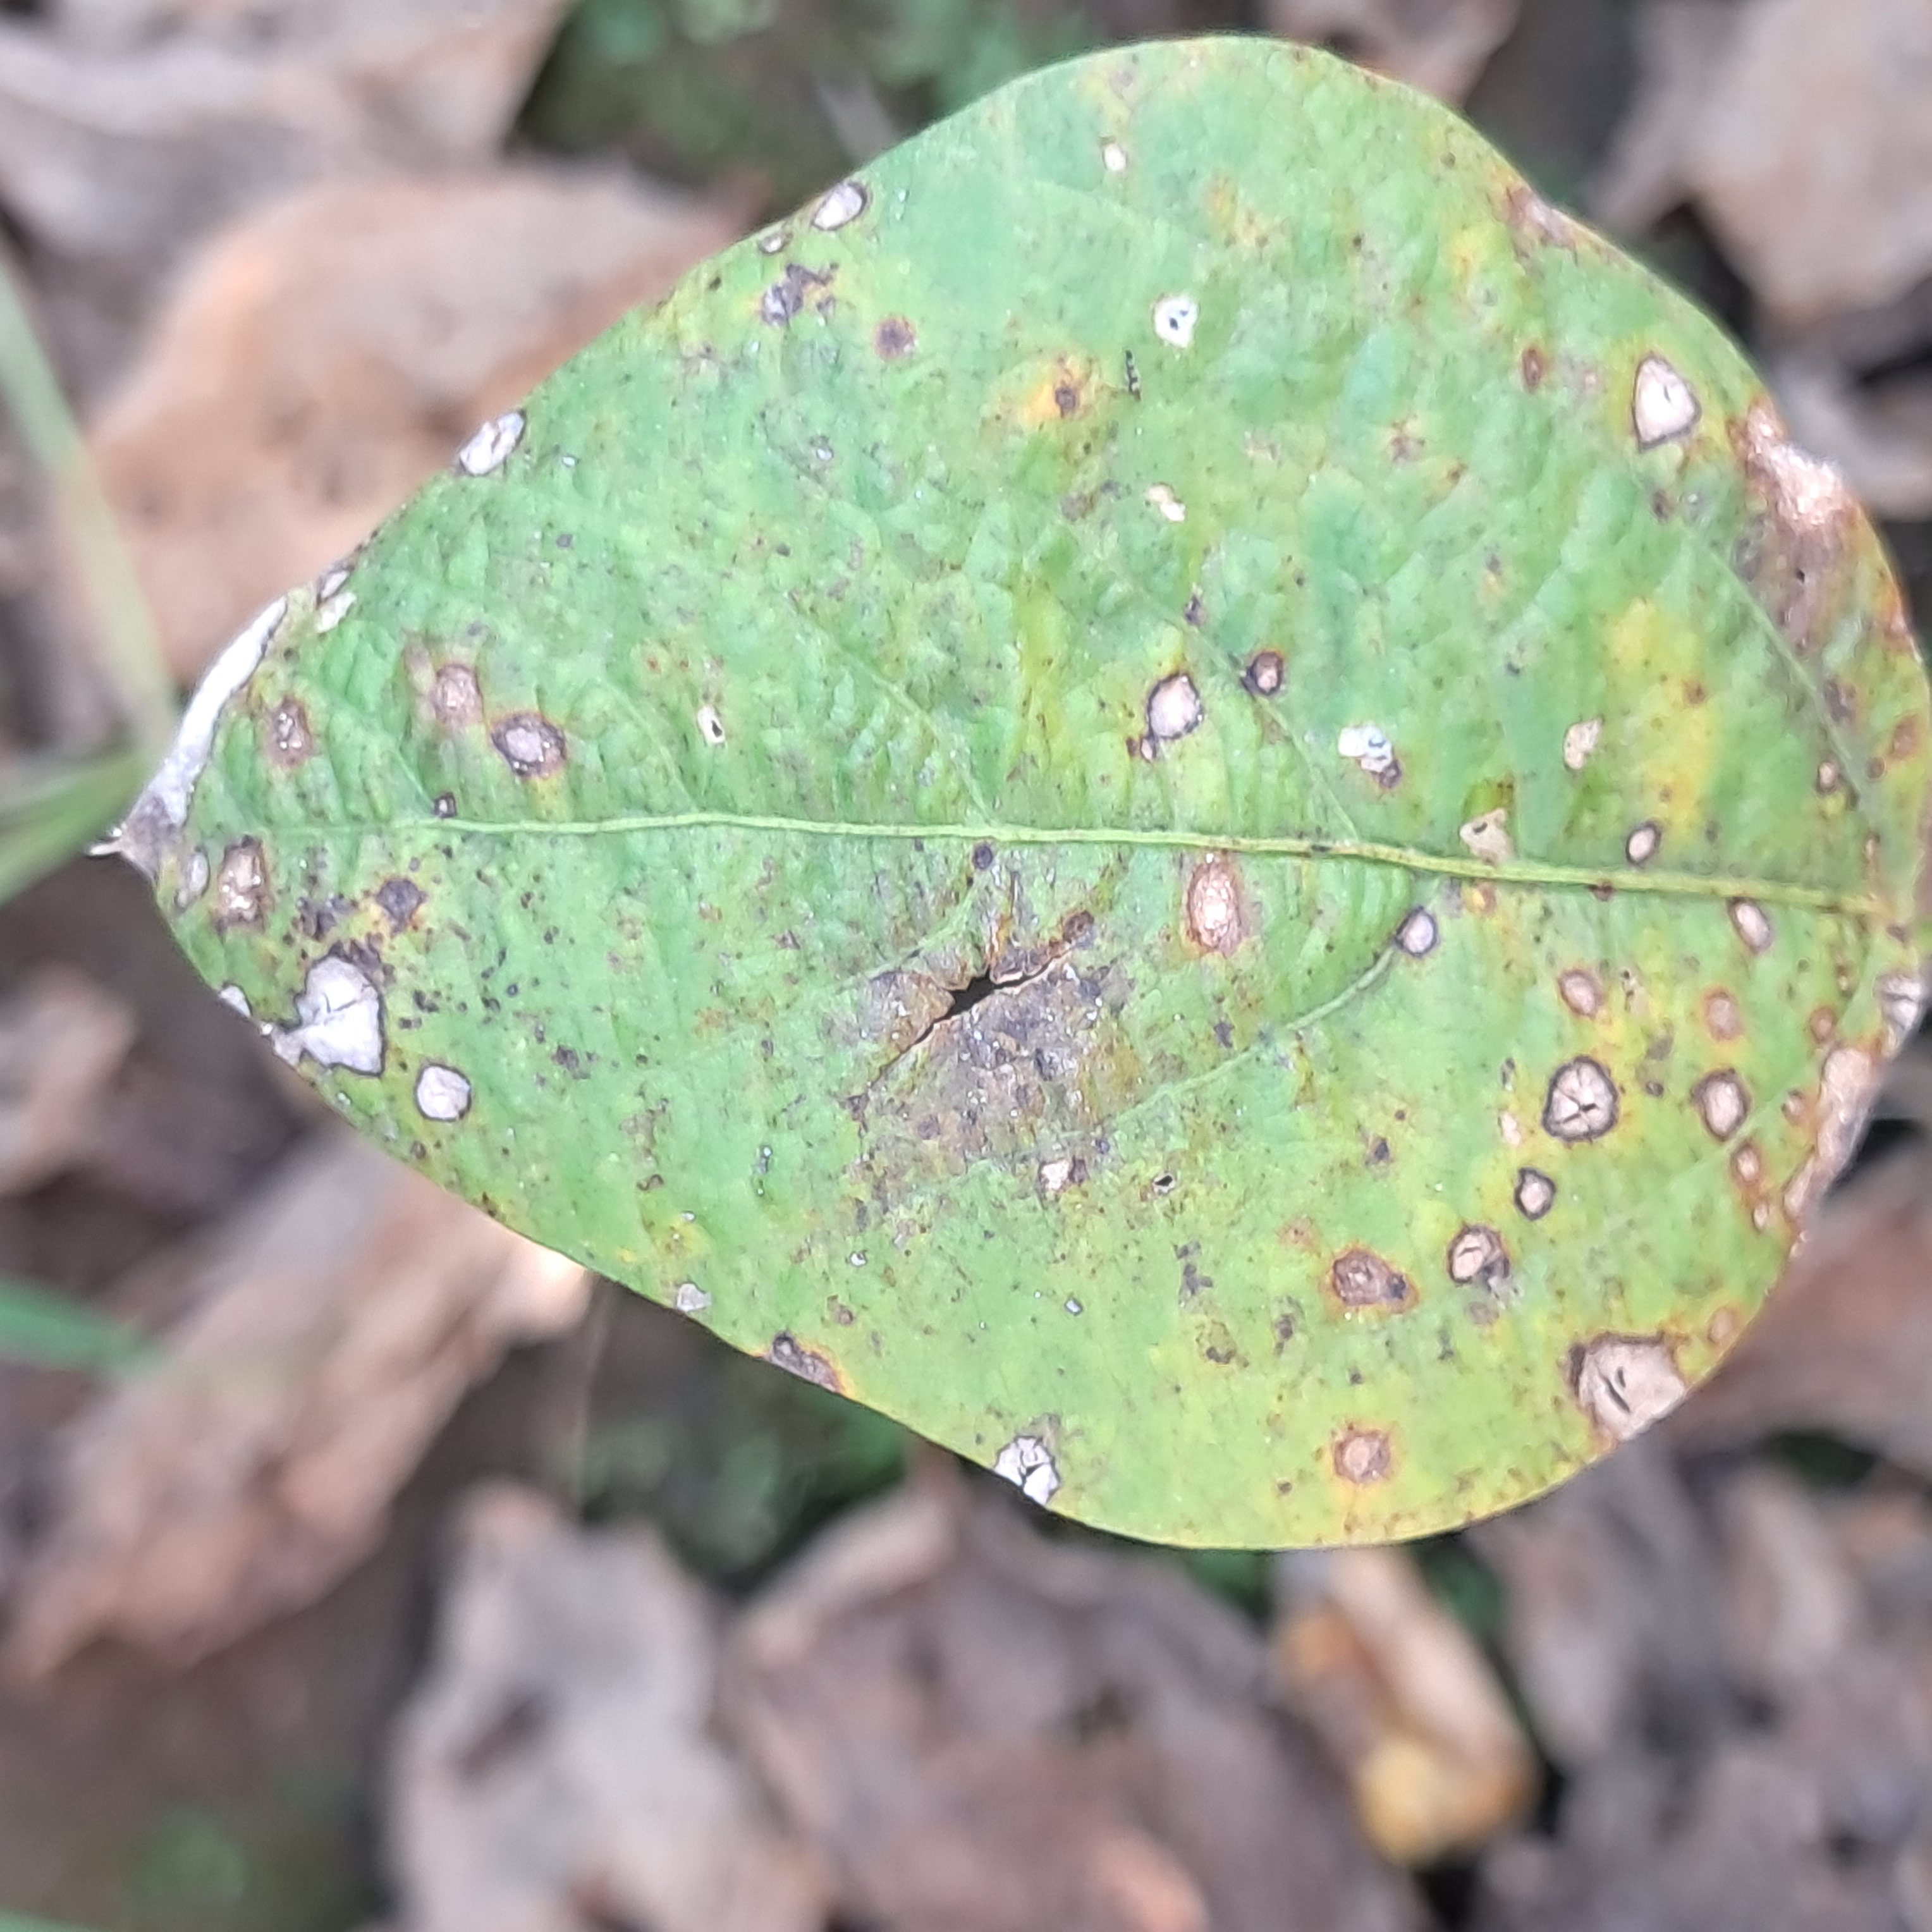
Label: Frog_Leaf_Eye